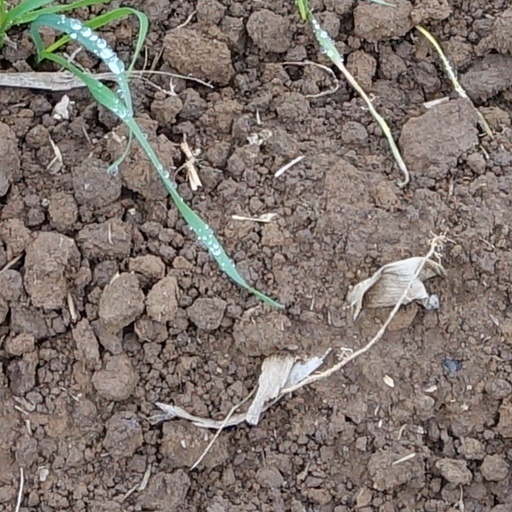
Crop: wheat